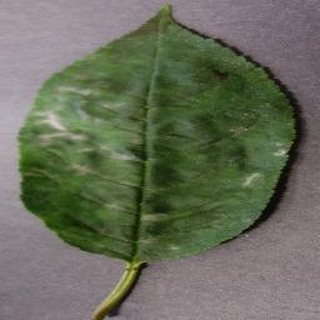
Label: cherry_powdery_mildew